Jäger (infantry)

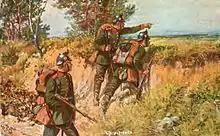
"Jägerpatrouille", painting by Richard Knötel (1910)

Best known were the German "Jäger" units who were distinguished by their peace-time wear of dark green tunics and shakos (in contrast to the dark blue tunics and spiked helmets of most German infantry).